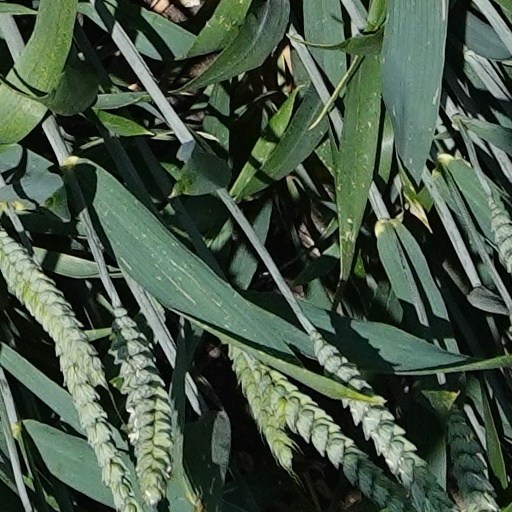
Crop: wheat